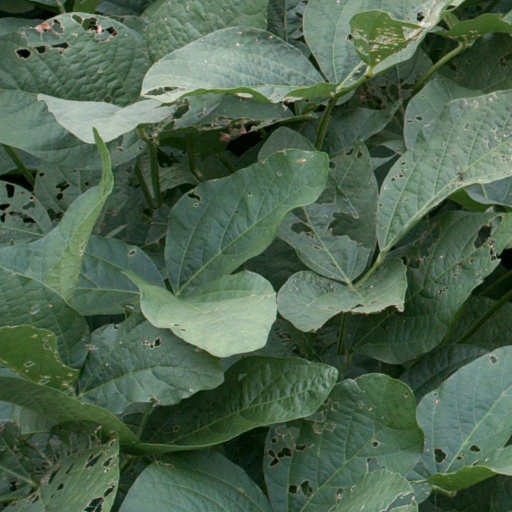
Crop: soybean